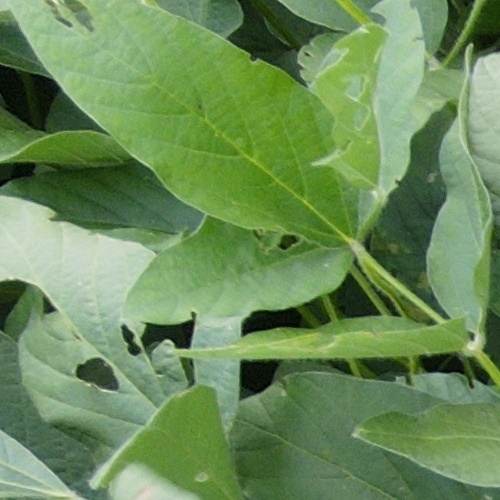
Label: Caterpillar